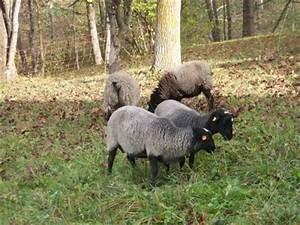
sheep